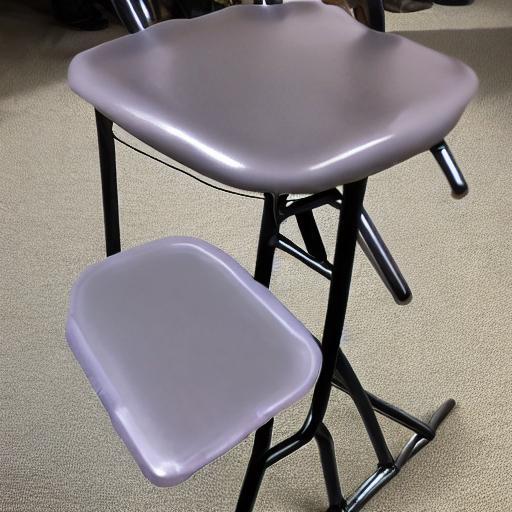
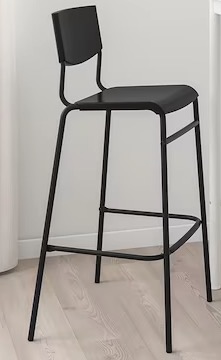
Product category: stool
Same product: no